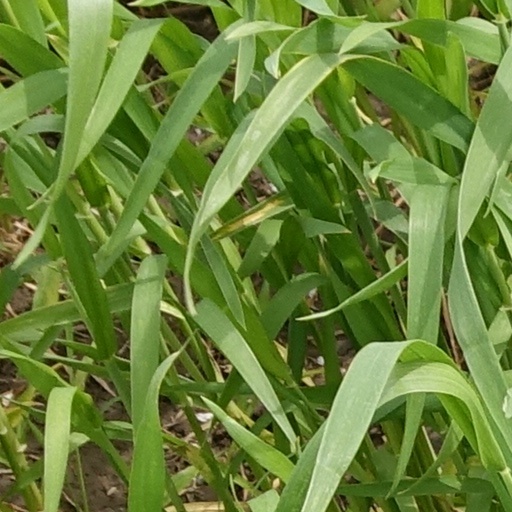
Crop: wheat